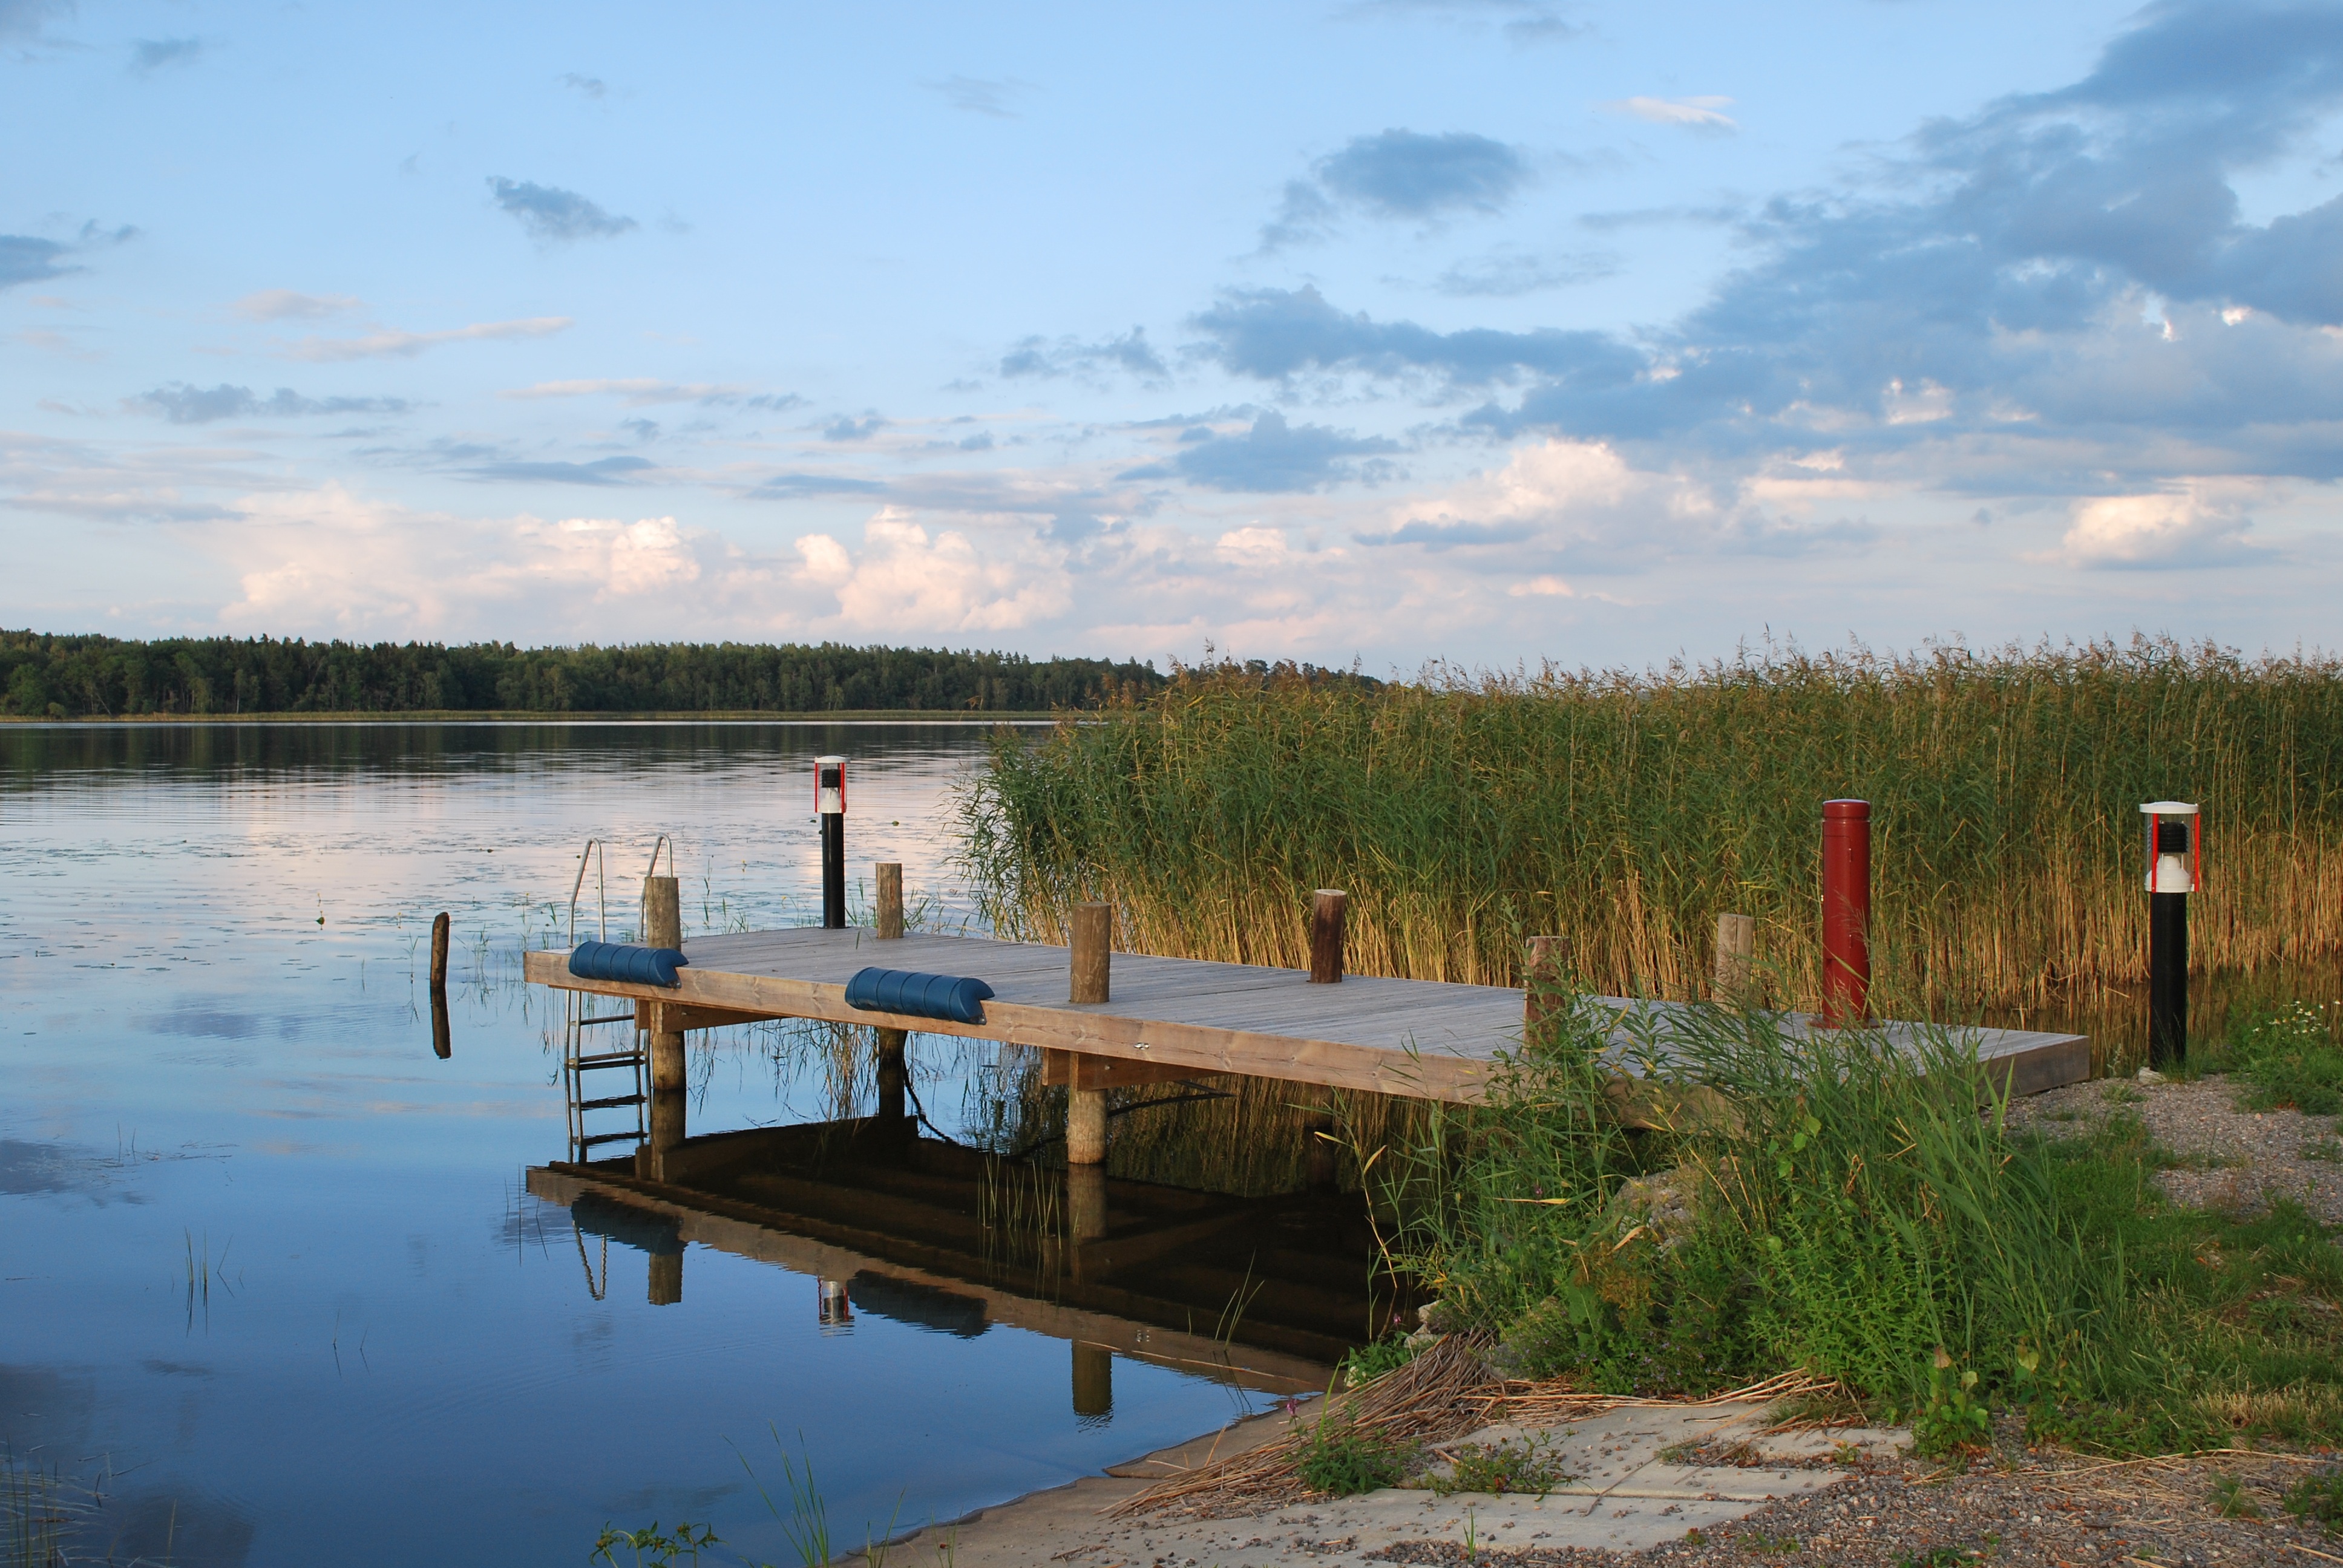
landscape, sea, tree, water, nature, marsh, dock, shore, lake, river, reed, web, reflection, reservoir, waterway, sweden, wetland, habitat, idyll, natural environment